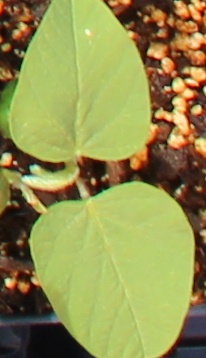
Label: Soybean